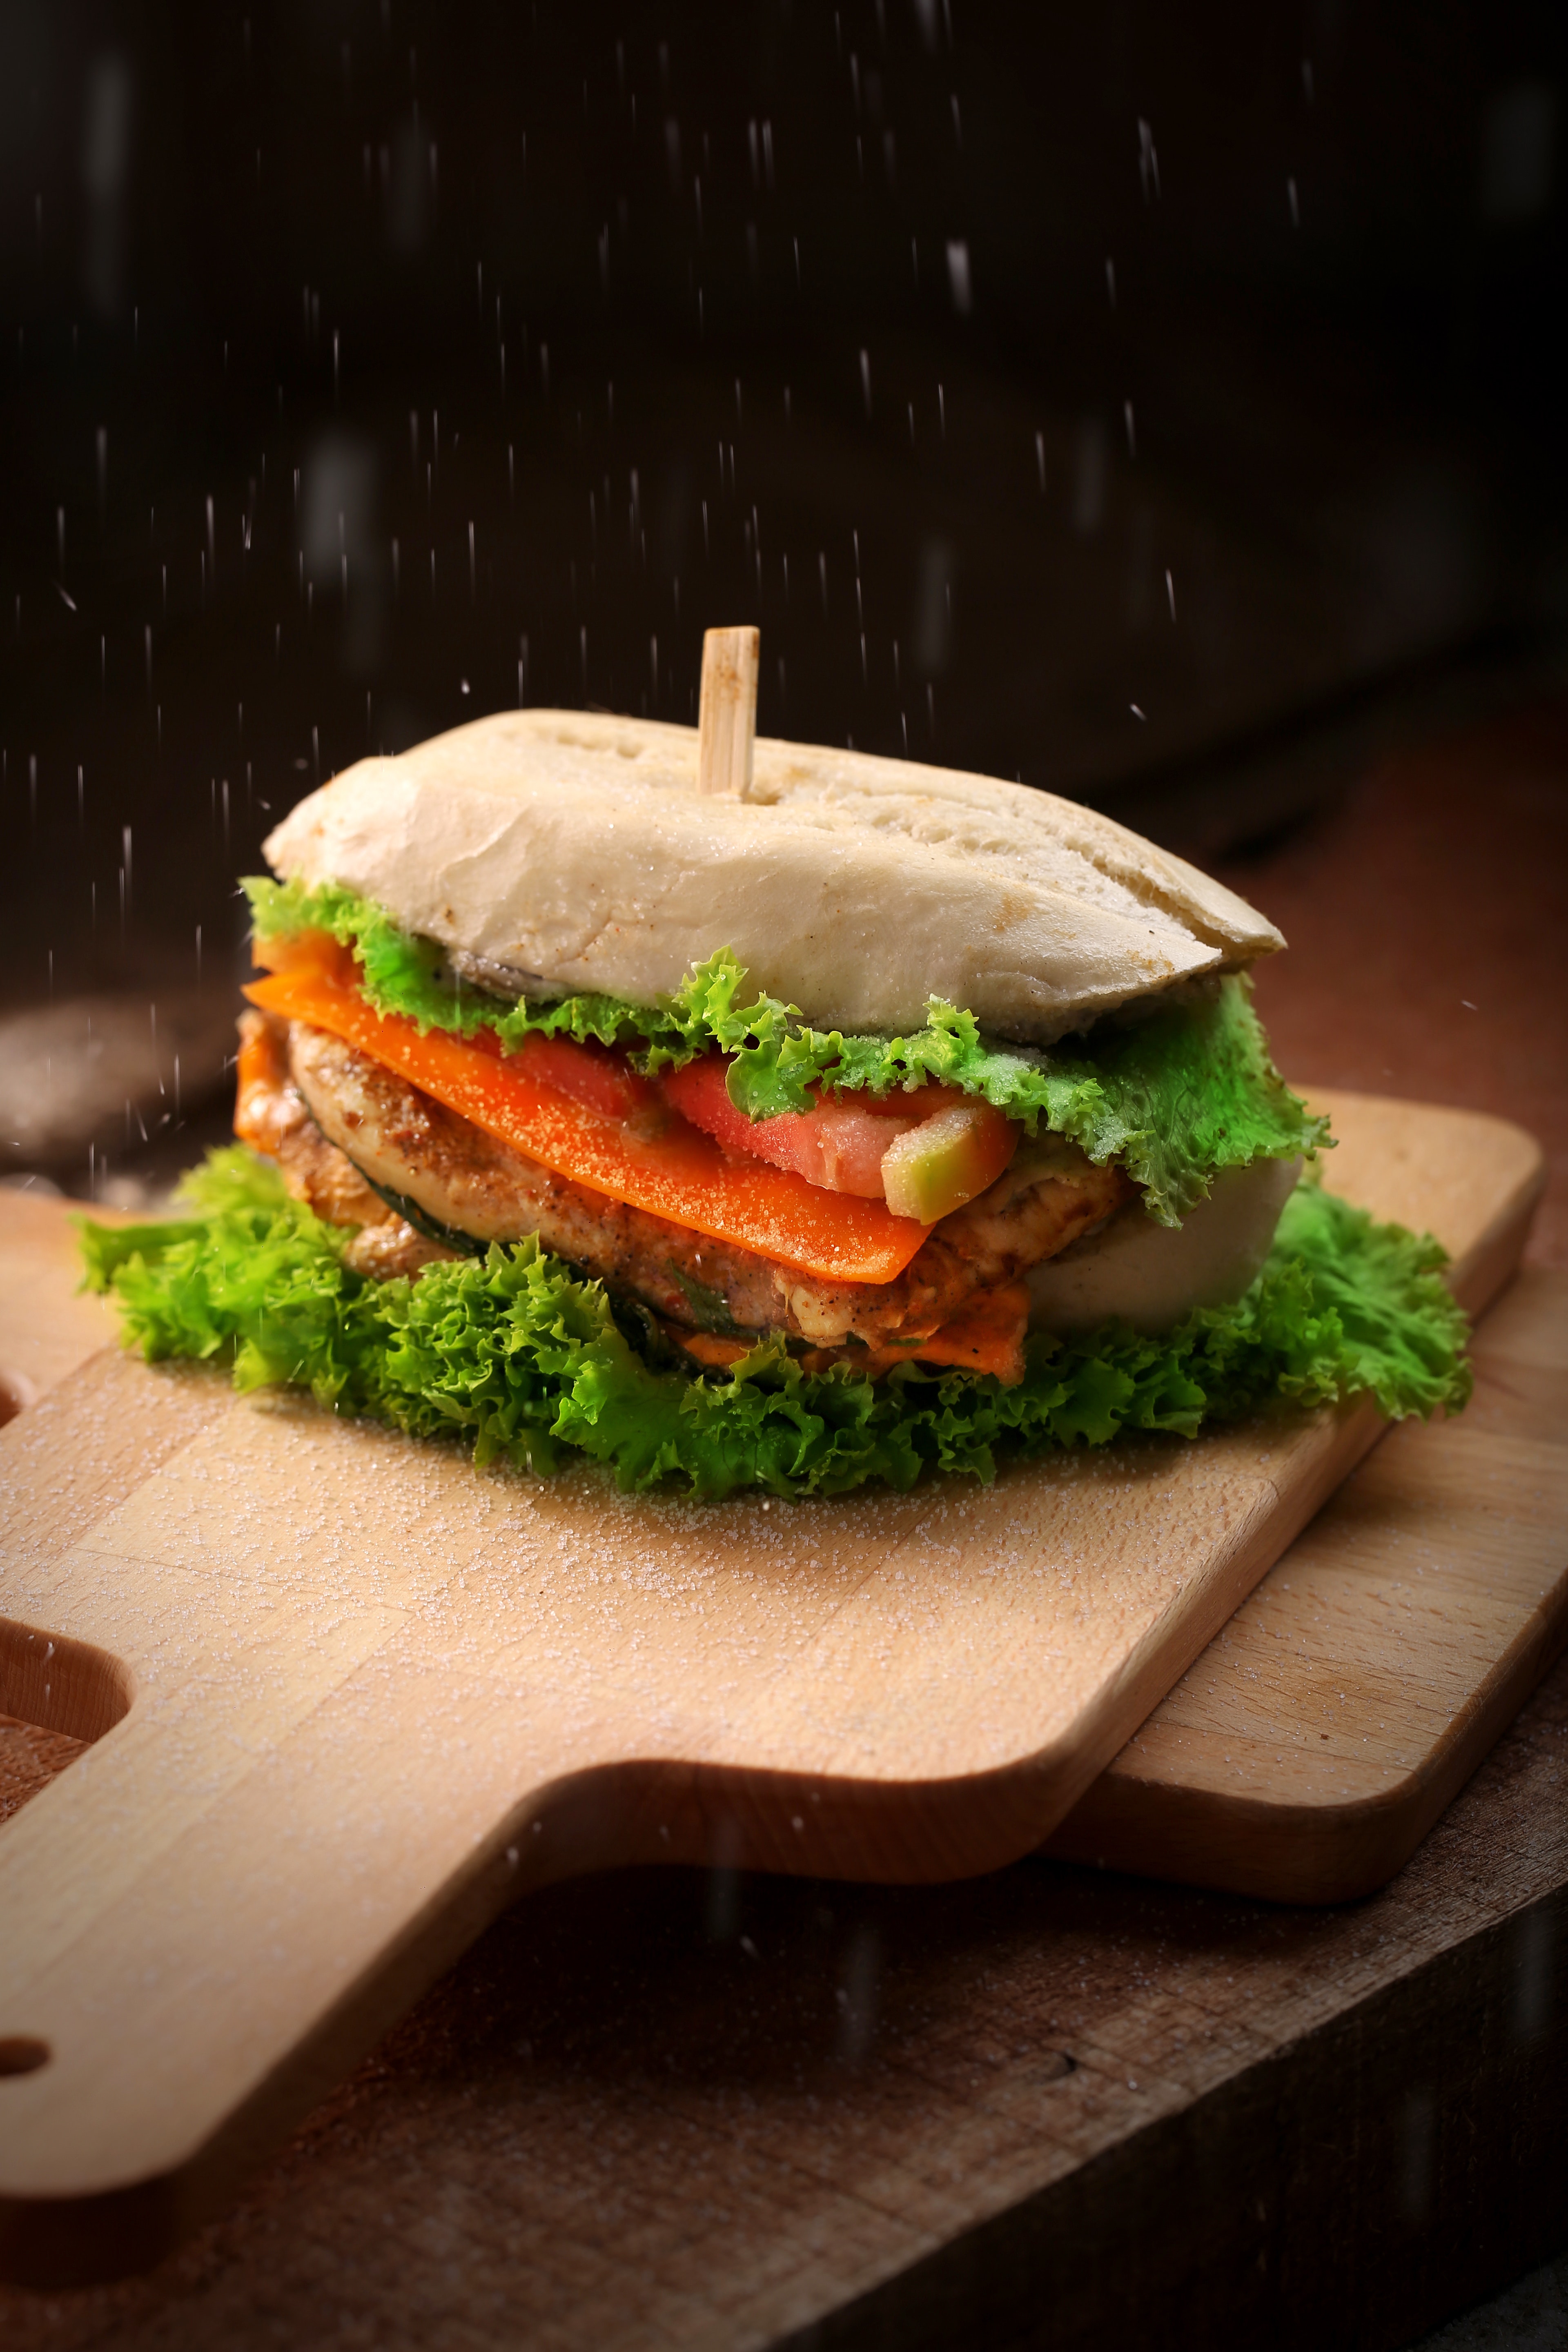
food, dish, cuisine, ingredient, hamburger, breakfast sandwich, Rou jia mo, sandwich, lettuce, comfort food, veggie burger, finger food, blt, fast food, baked goods, produce, vegan nutrition, Burger king premium burgers, american food, recipe, whopper, salmon burger, meat